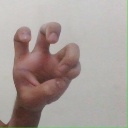
अक्षर: छ